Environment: real
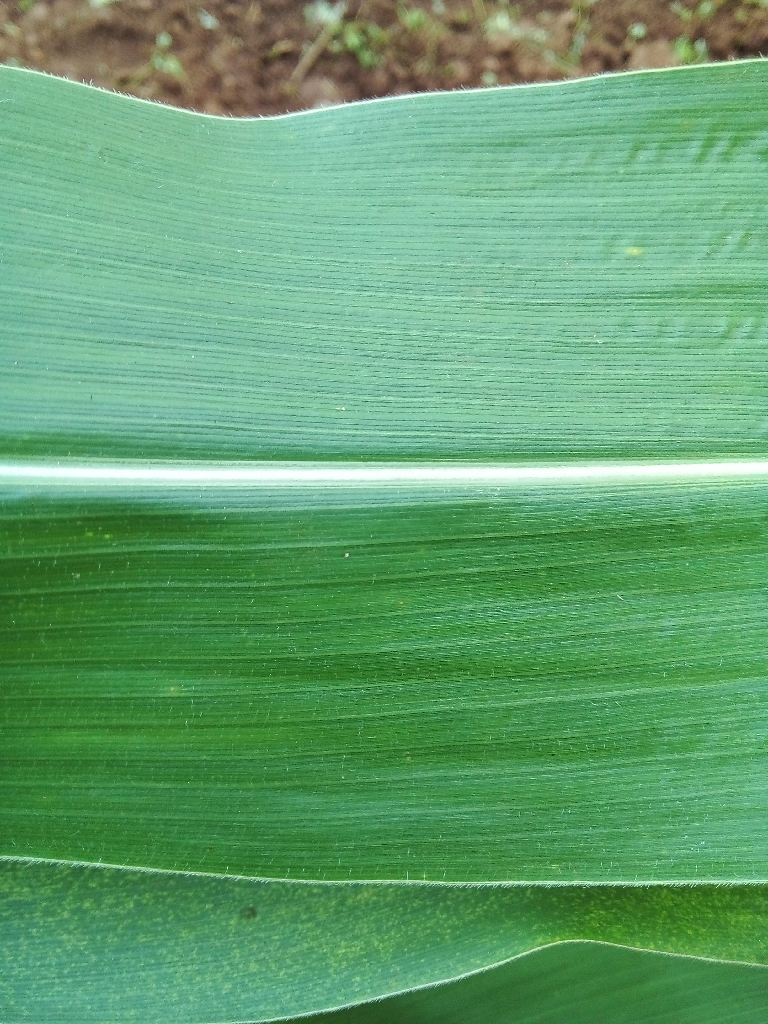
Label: healthy